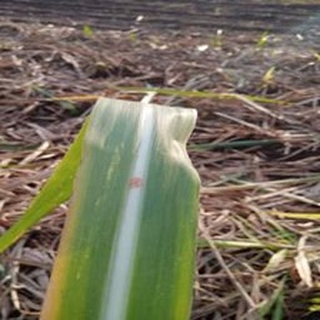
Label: sugarcane_red_rot